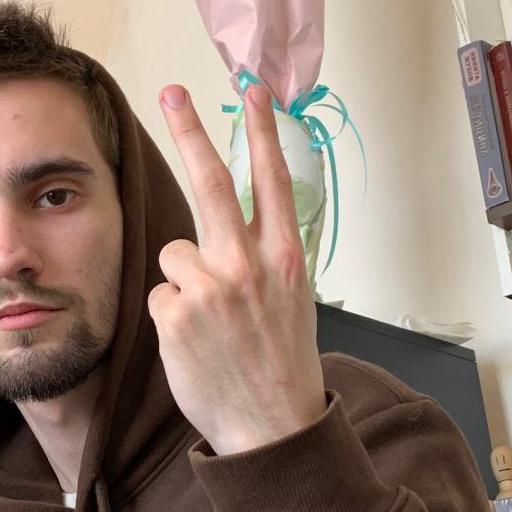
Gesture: peace_inverted